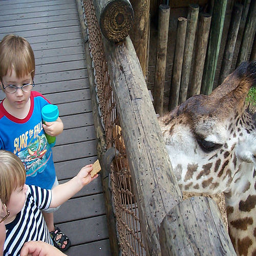
Little kids gathered at a fence feeding a giraffe a cracker
A giraffe sticks its purple tongue through a fence to accept a cracker from child.
A small child feeding a giraffe through a fence.
Two small children feeding a giraffe through a fence.
A child feeding a giraffe thru a fence.